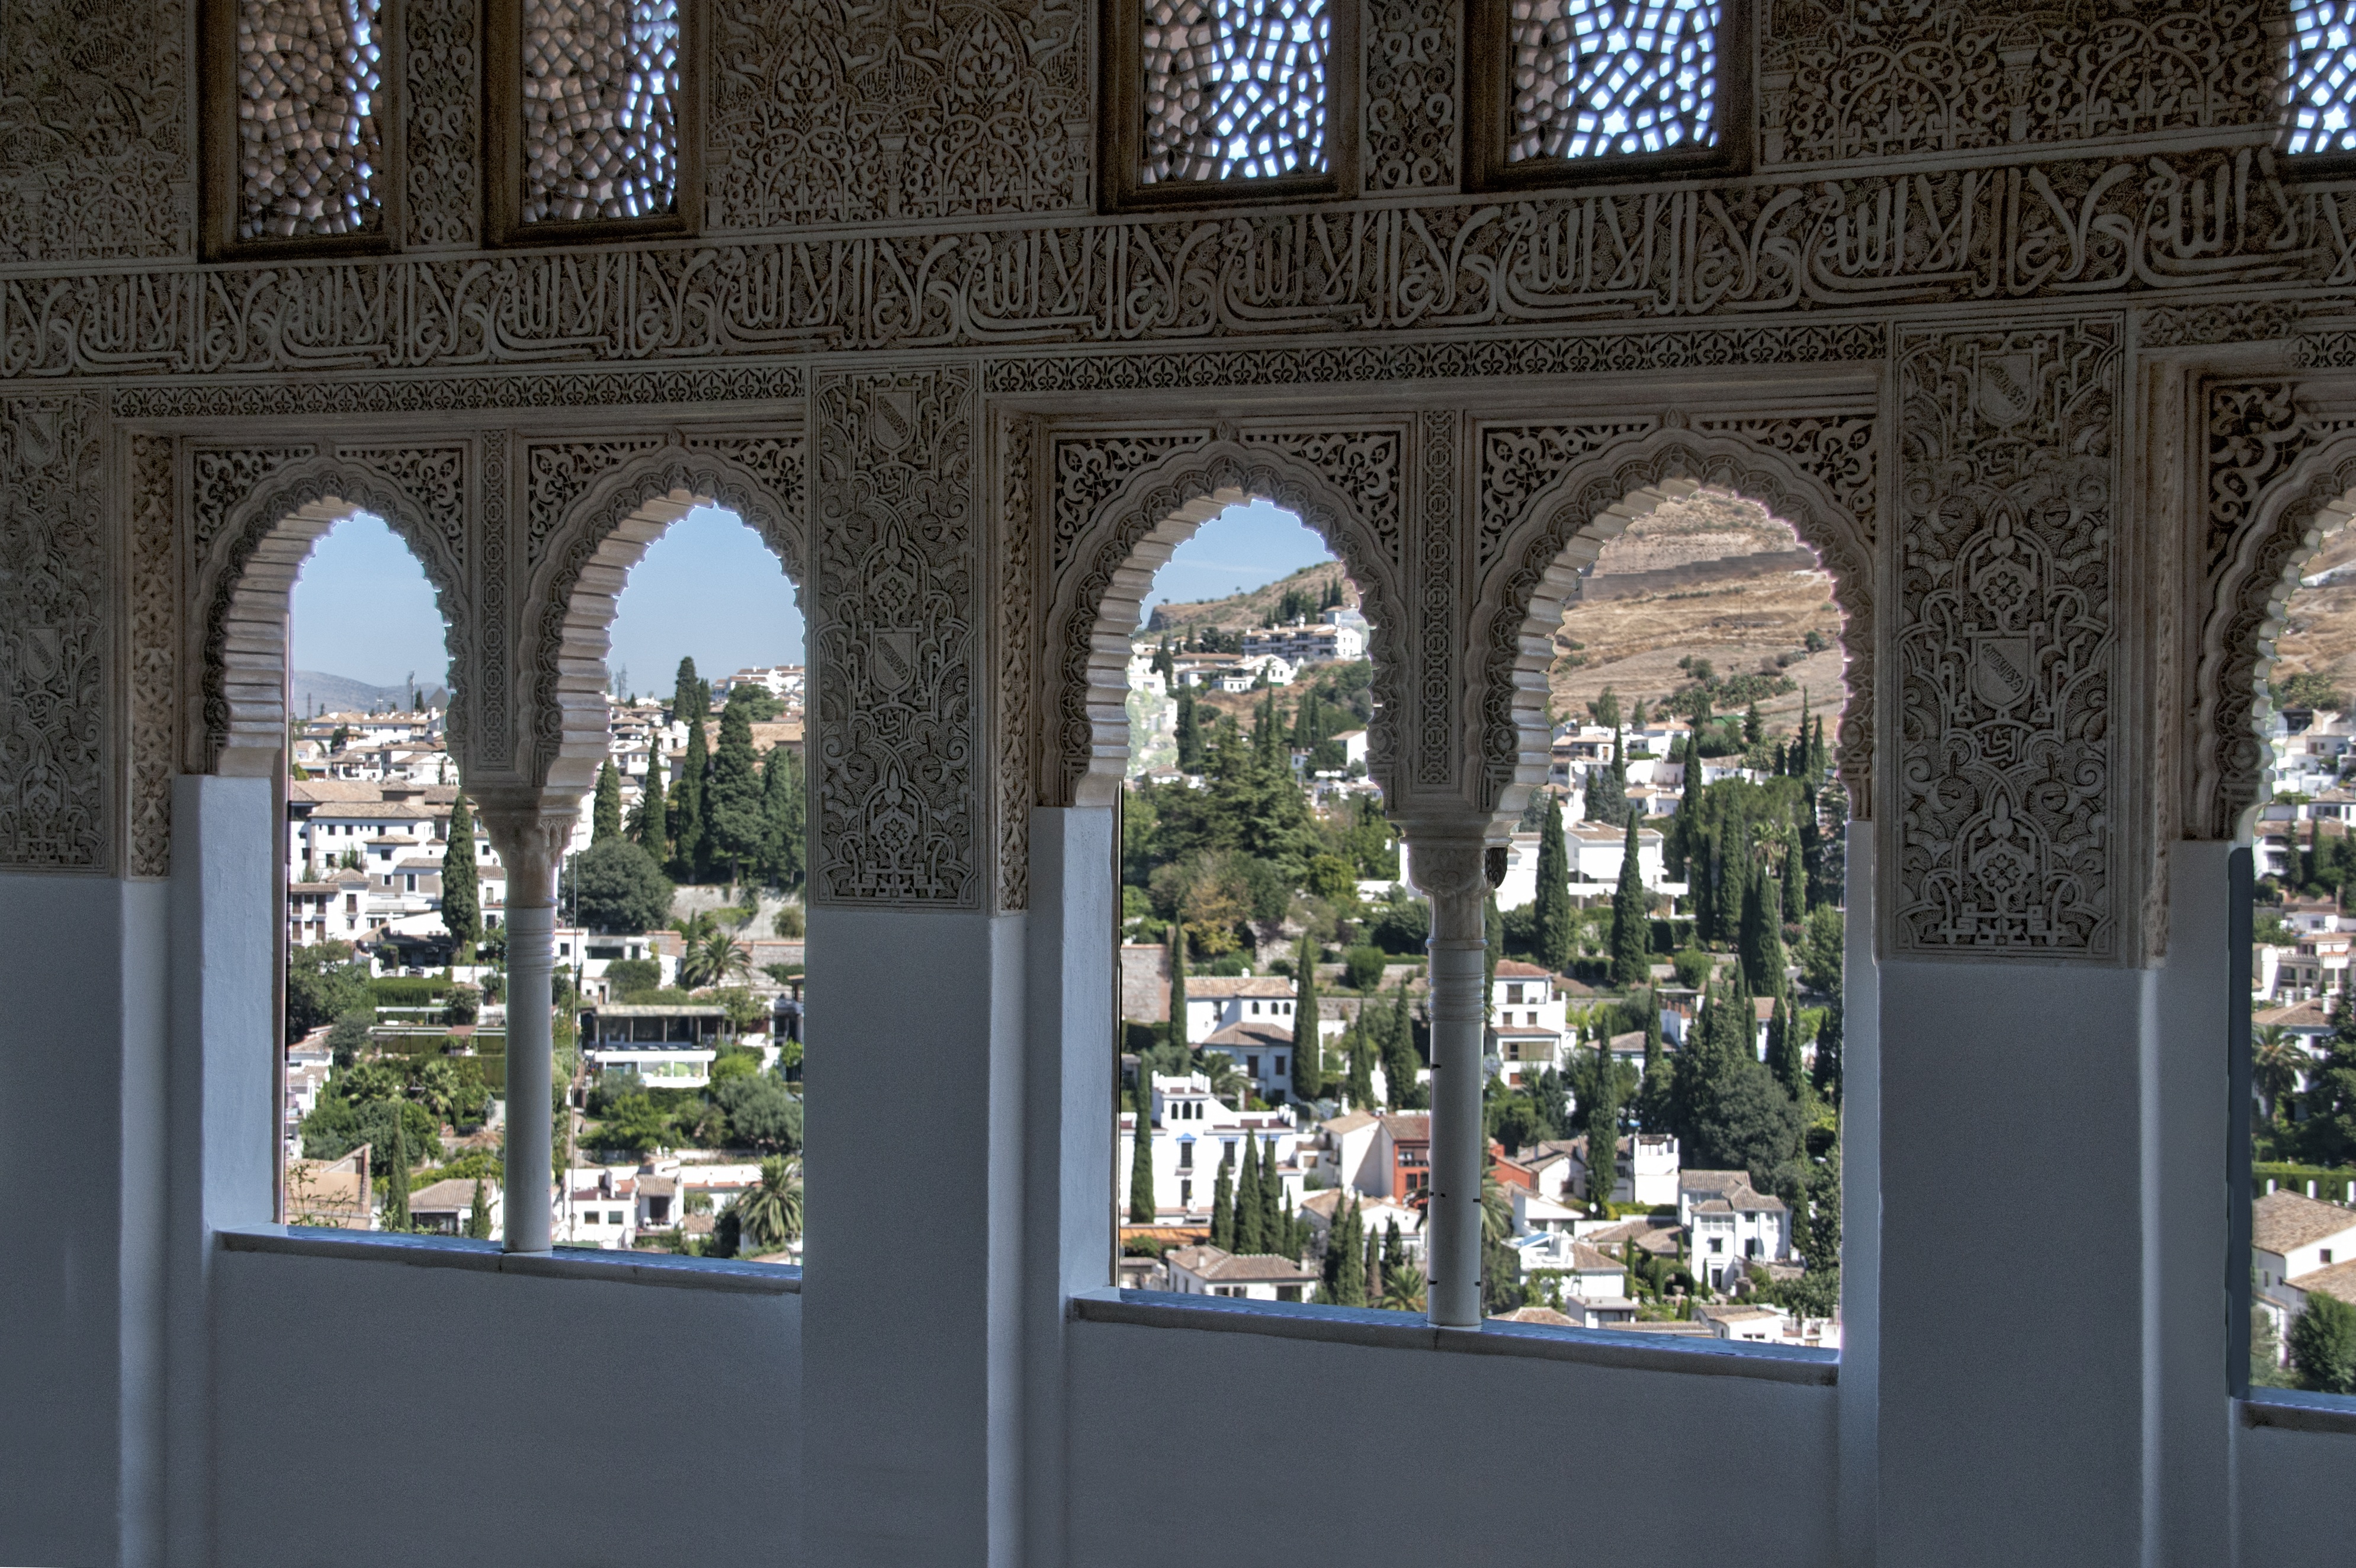
architecture, mansion, house, window, home, panorama, arch, facade, door, interior design, spain, andalusia, estate, grenade, arabic, alhambra, moorish